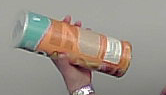
Product: pringles_paprika